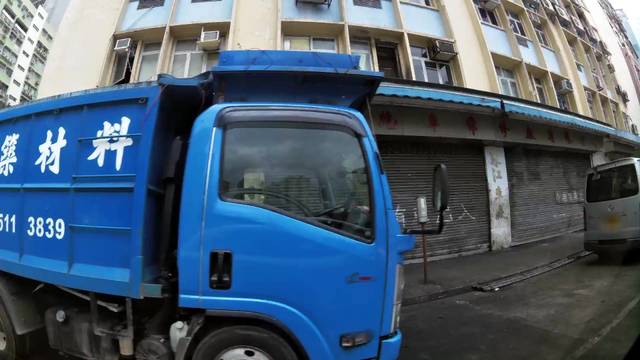
Region: China
Coordinates: 22.335, 114.199